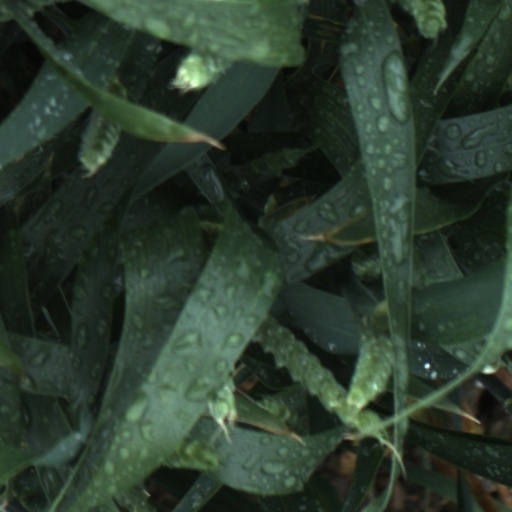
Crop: wheat